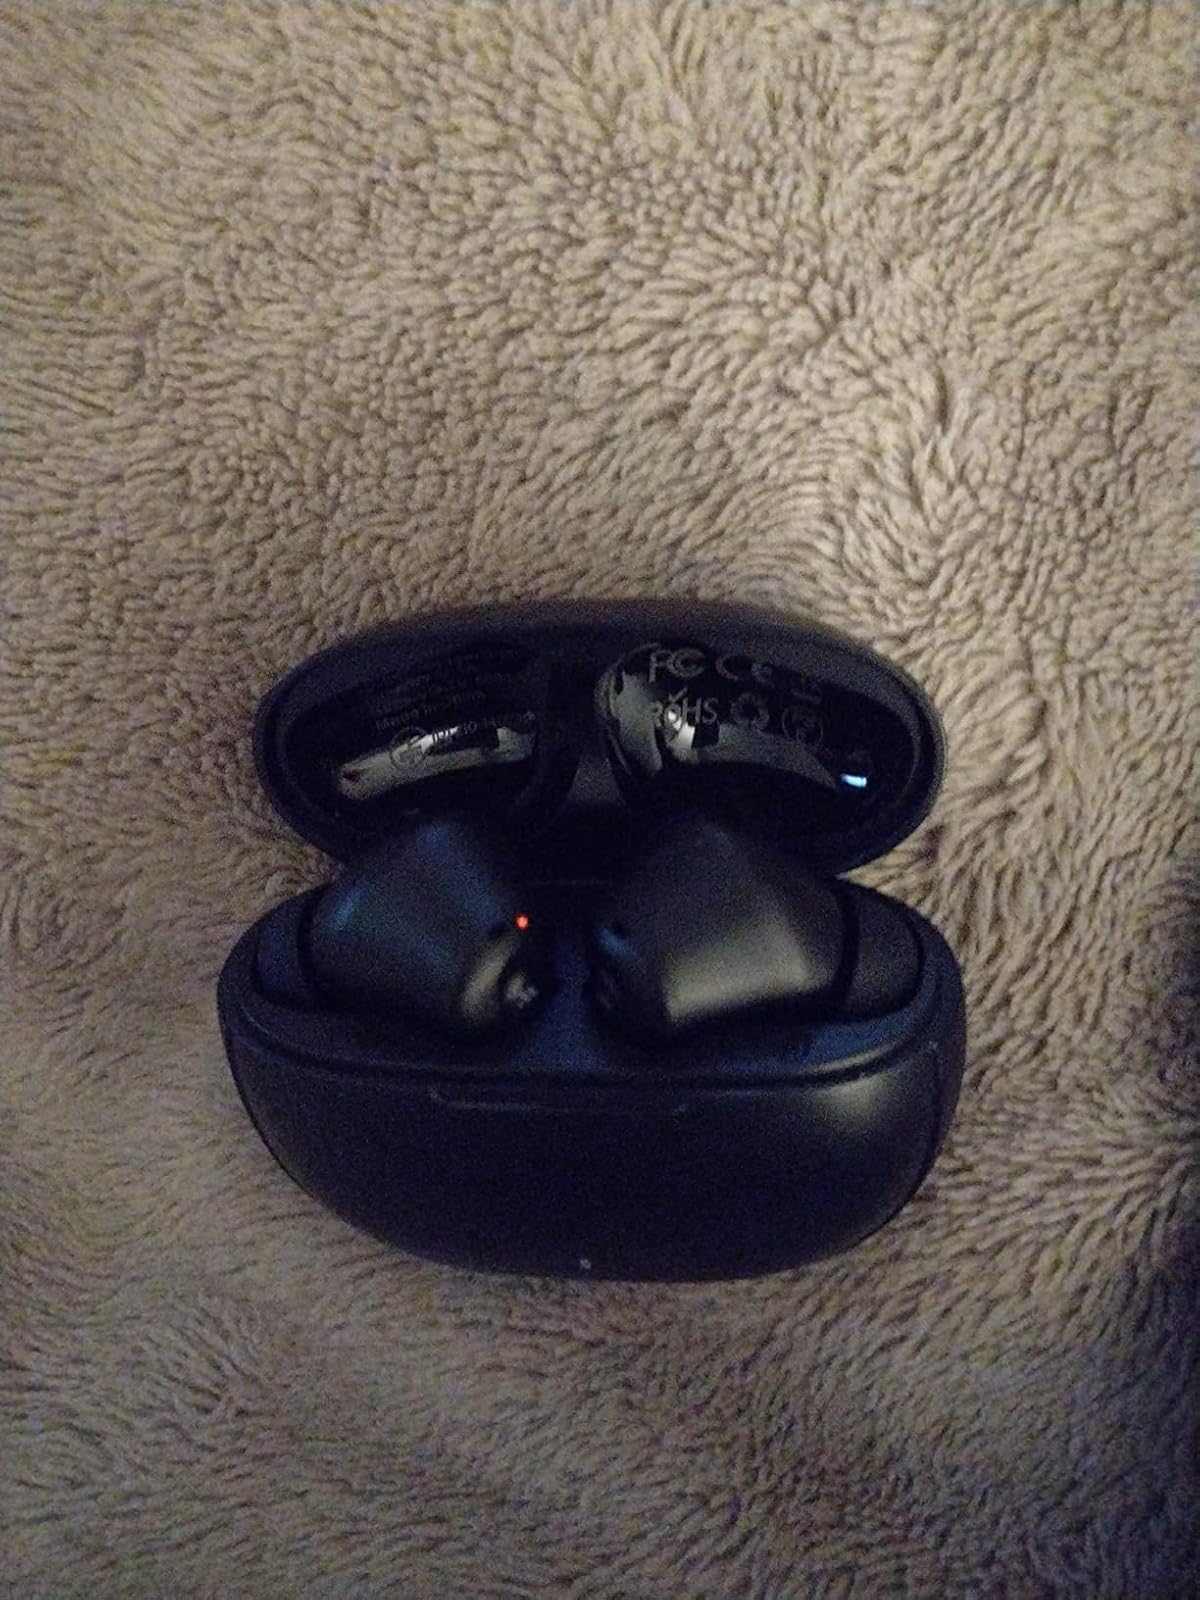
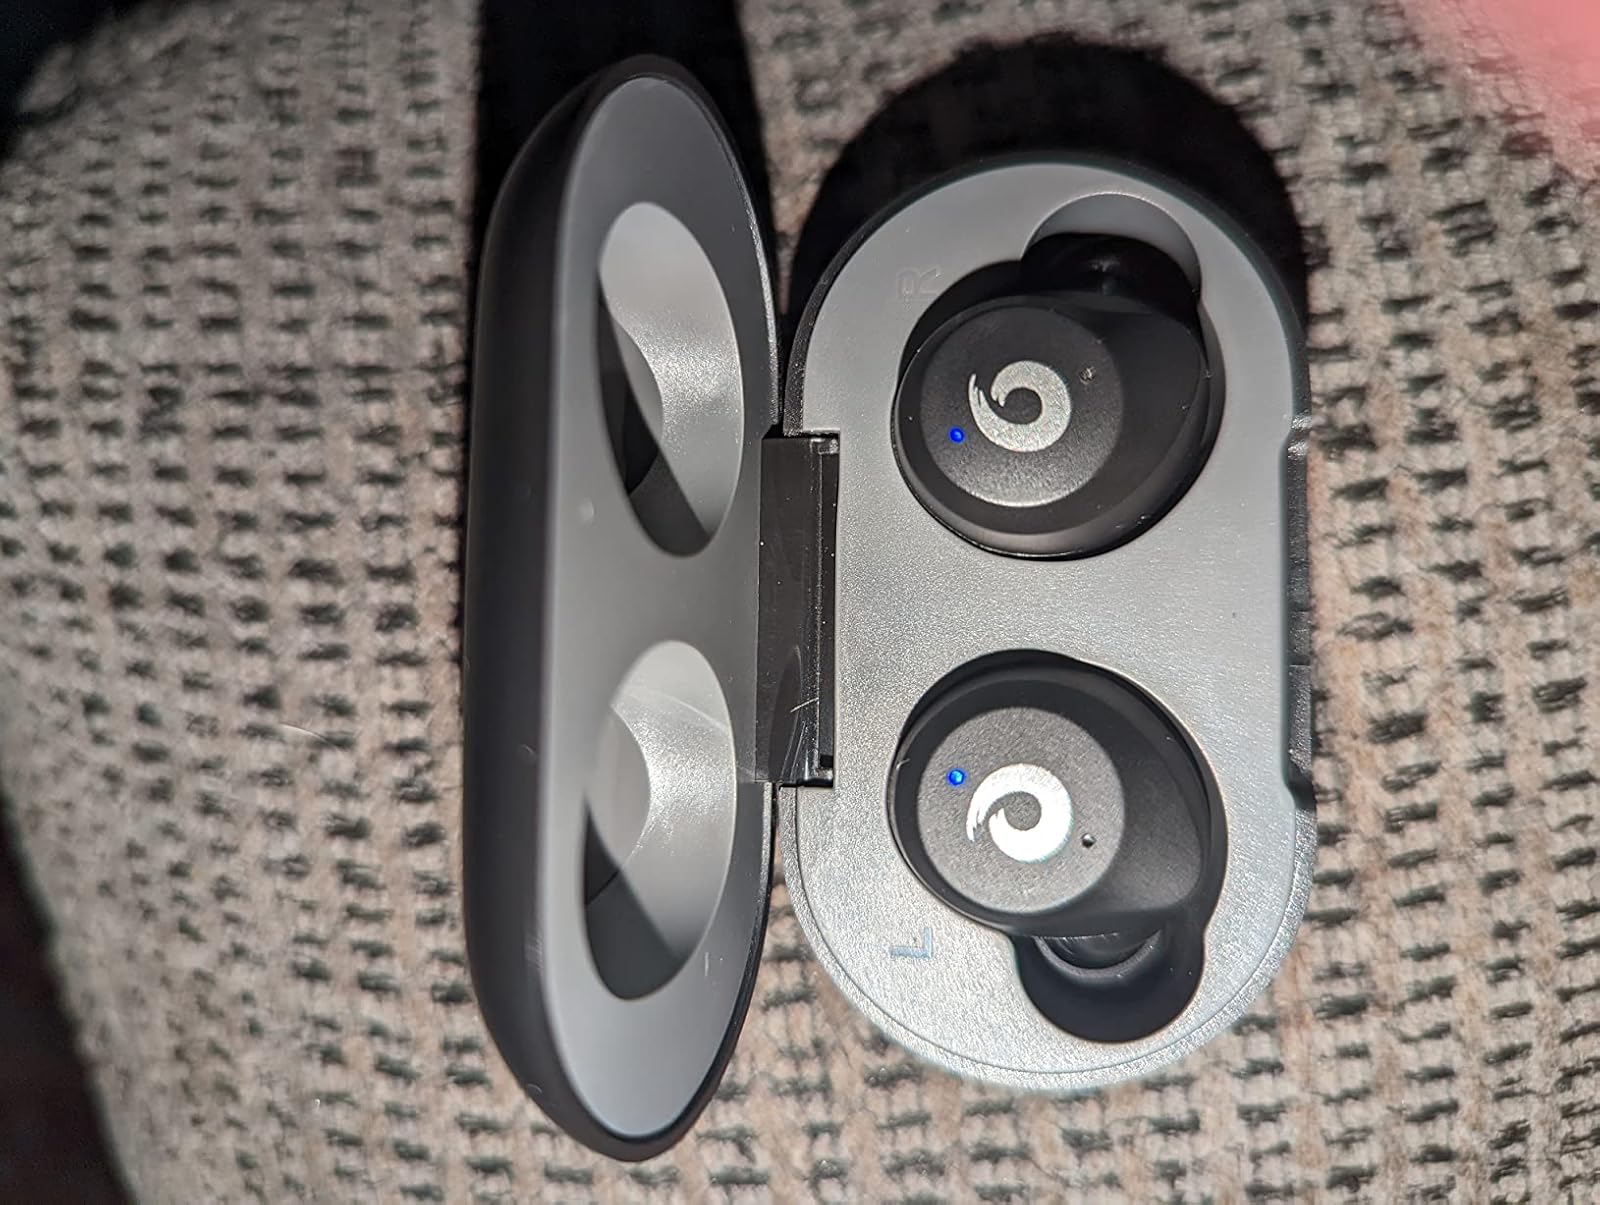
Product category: earbuds
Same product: no